2017 Australian Formula 4 Championship

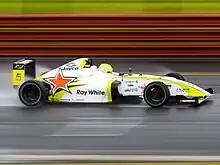
Ryan Suhle placed fourth in the championship driving for Zagame Motorsport Juniors

All rounds supported the Supercars Championship, with the exceptions of rounds one, two and four that featured within the Shannons Nationals.